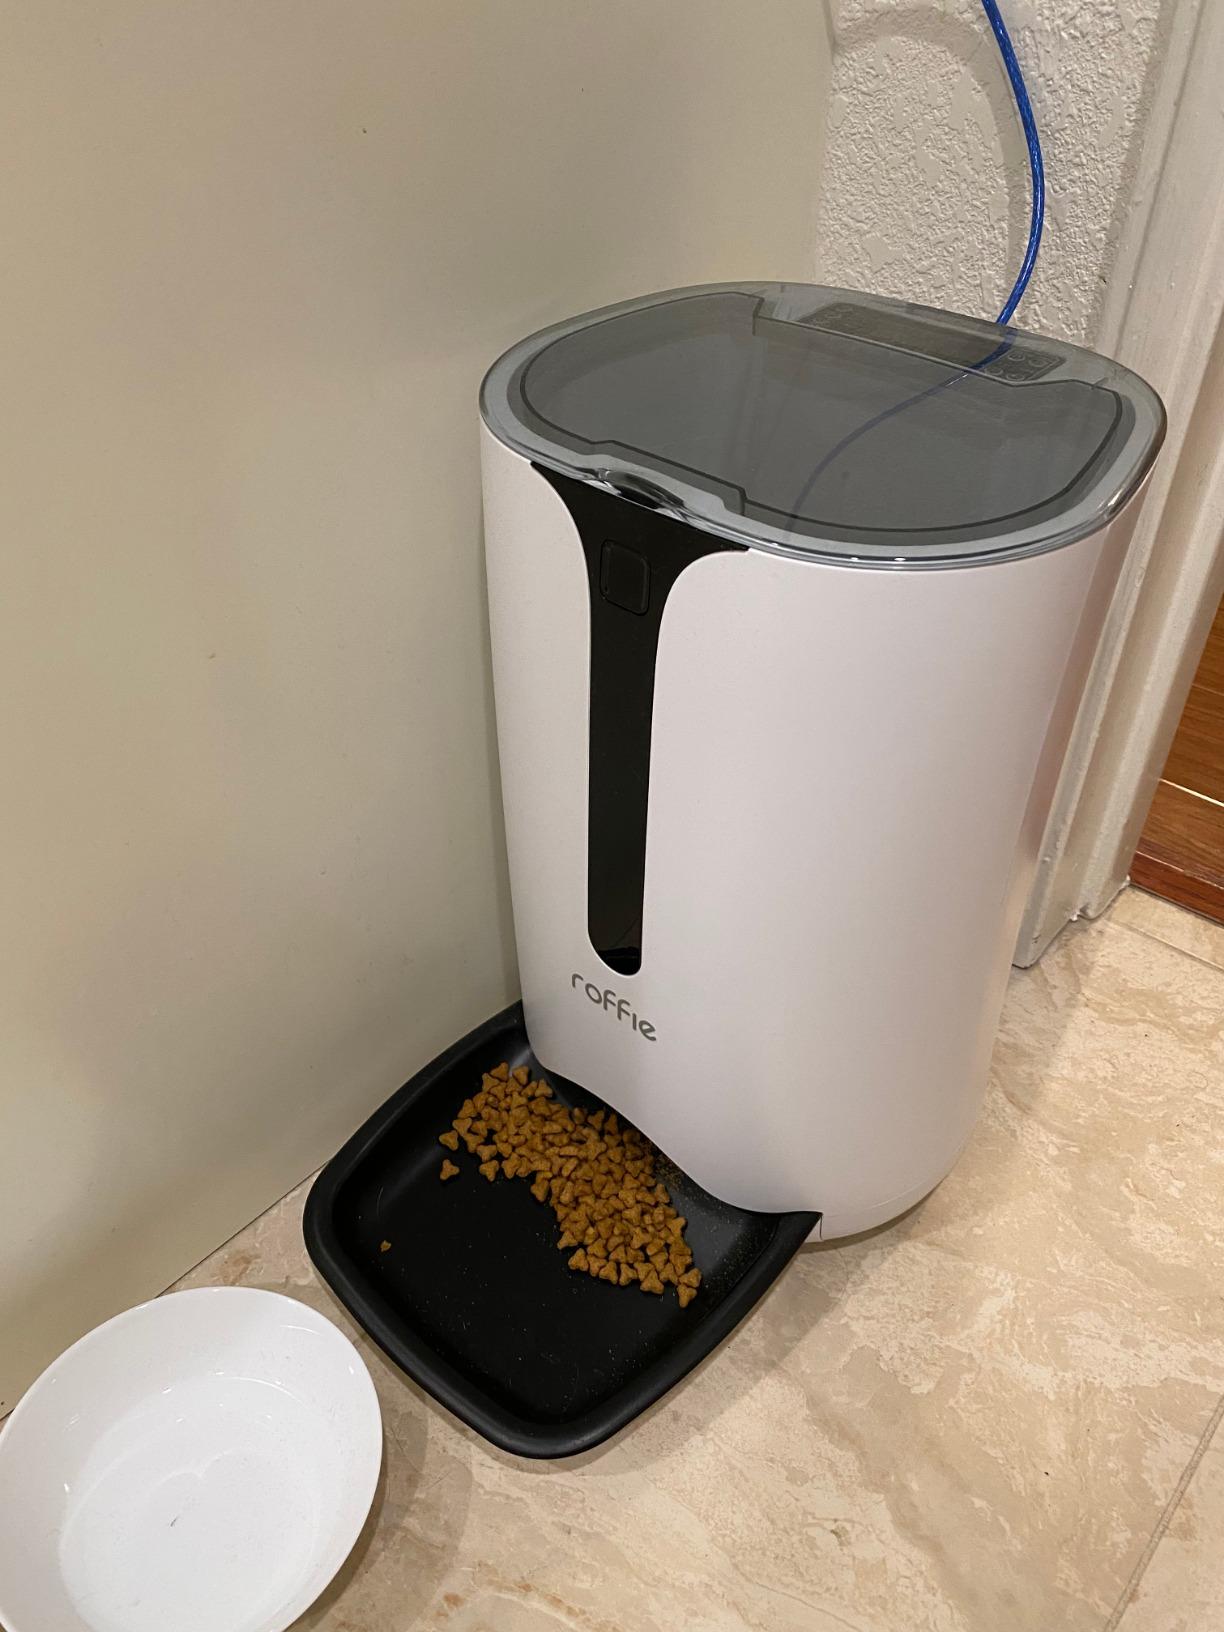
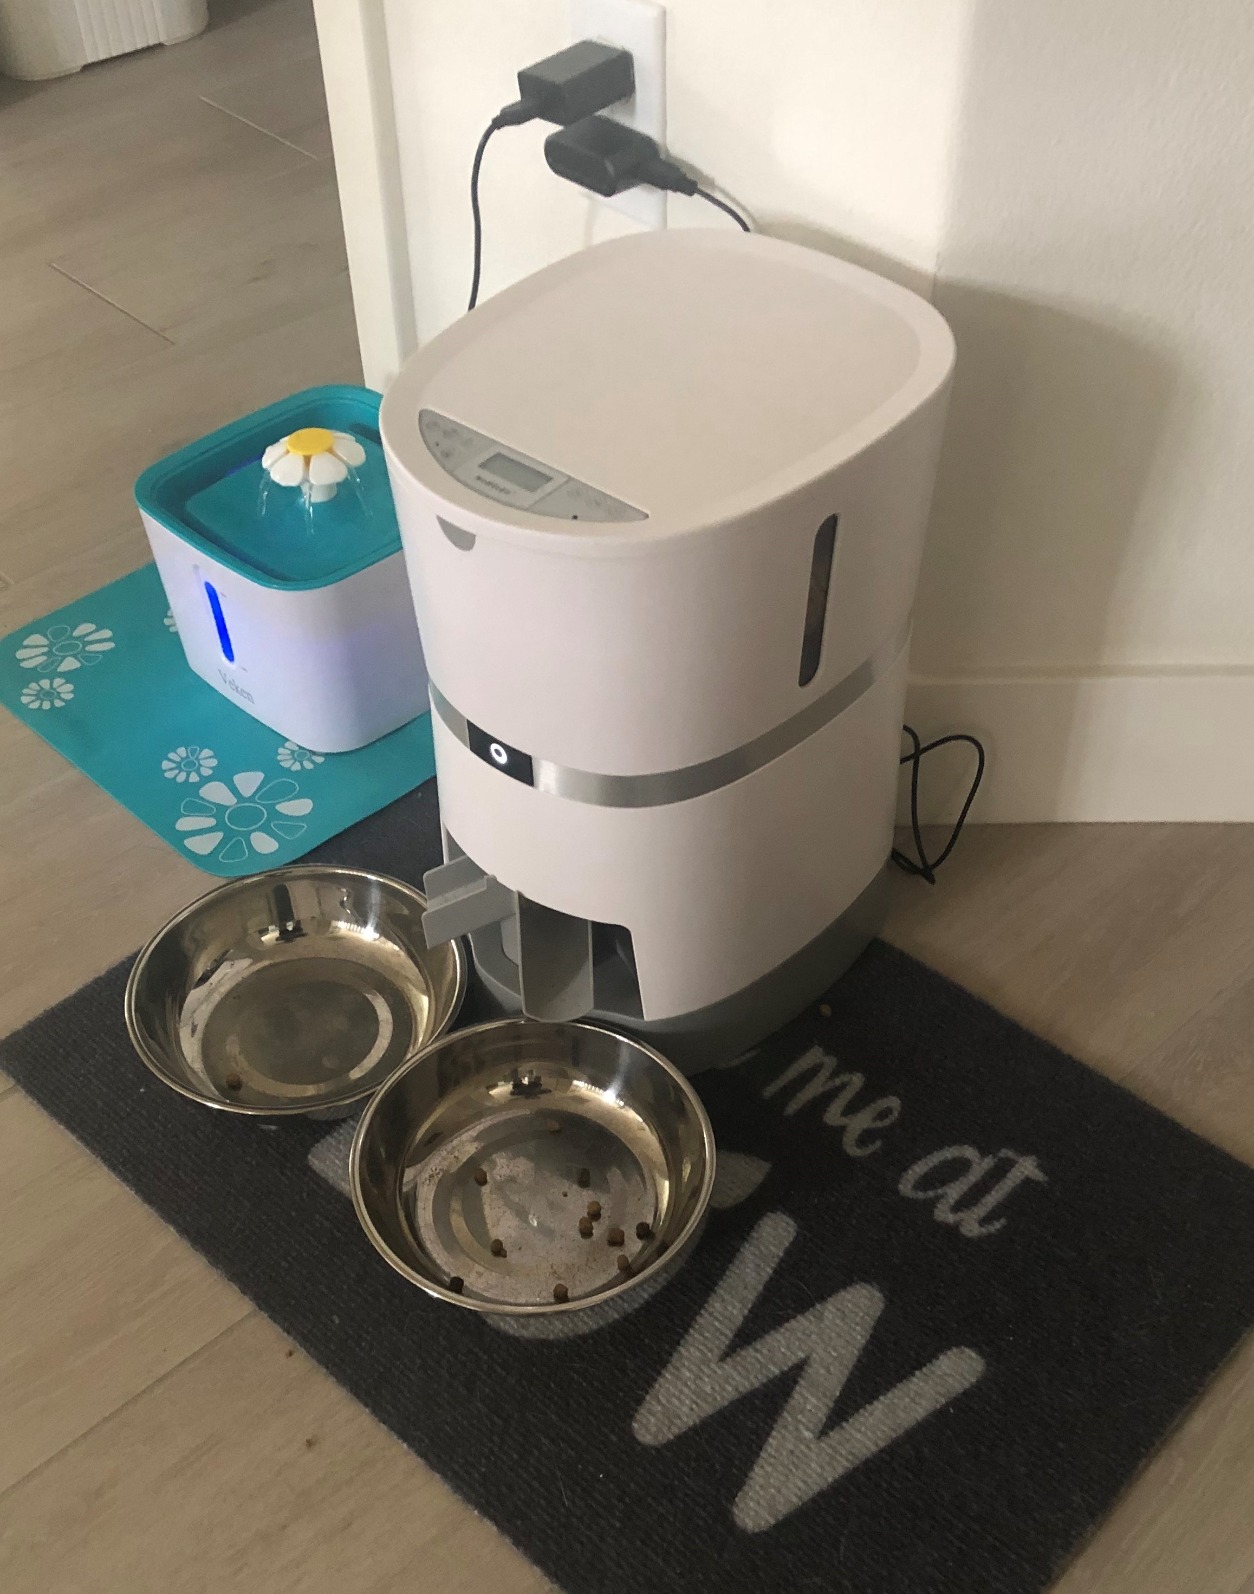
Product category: items_feeder
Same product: no